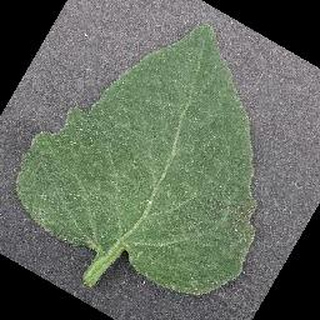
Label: healthy_tomato